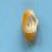
Maize quality: Good